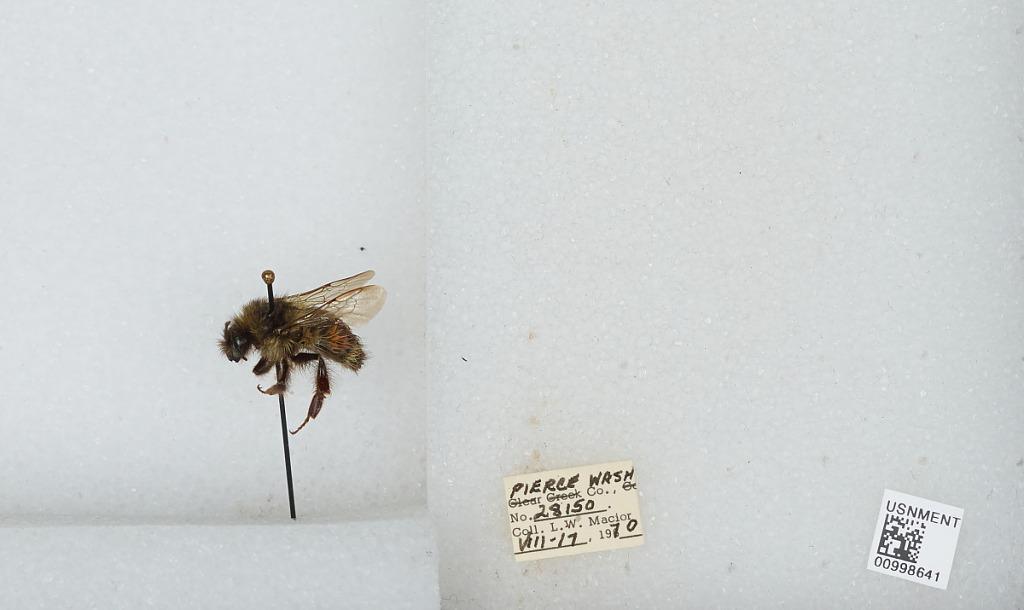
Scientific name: Bombus (Pyrobombus) melanopygus Nylander
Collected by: L. Macior
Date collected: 1970-8-17
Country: United States
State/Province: Washington
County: Pierce
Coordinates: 47.05, -122.12